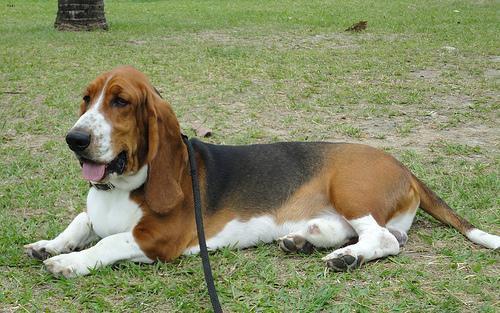
basset hound